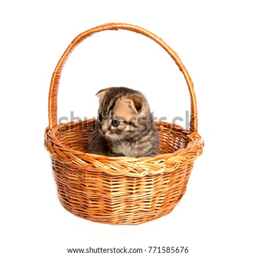
kitten in a wooden basket on white background